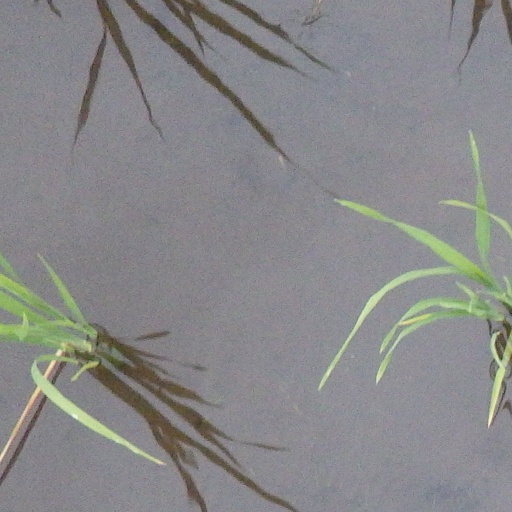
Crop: rice